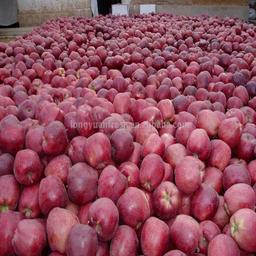
Label: Apple